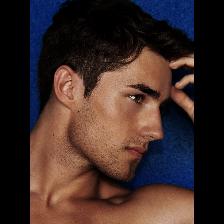
Label: Human